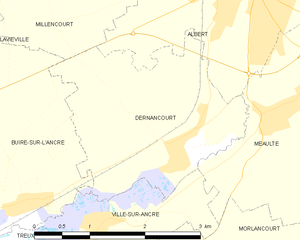
Carte des communes françaises Dernancourt
Dernancourt est une commune française située dans le département de la Somme, en région Hauts-de-France.